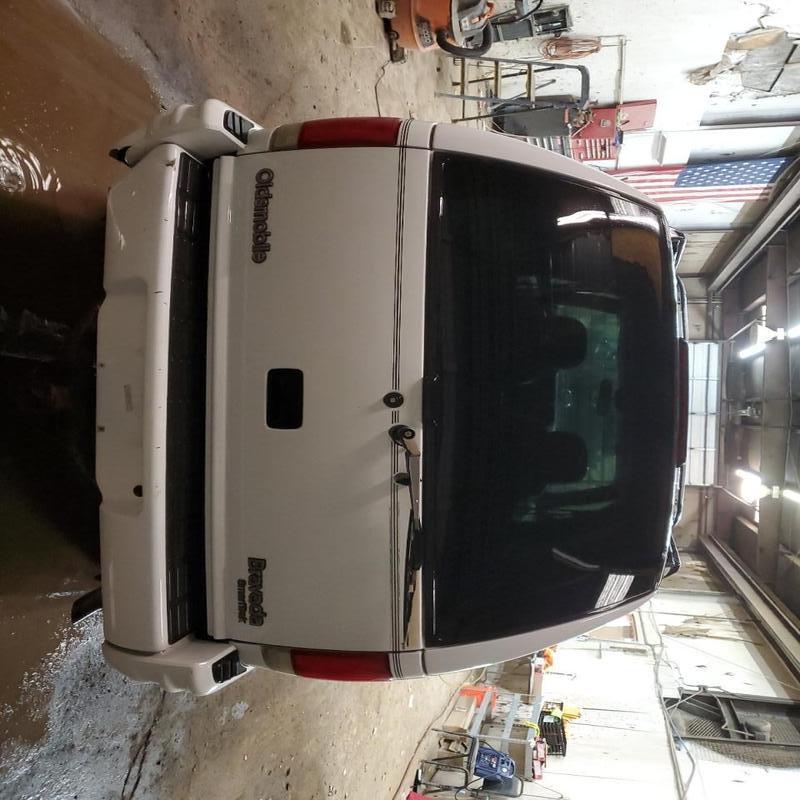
Aucun dommage détecté.
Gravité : aucun